Hamilton's Stores (Yellowstone National Park)

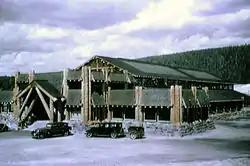
Swimming pool at Old Faithful operated by Hamilton

Charles Ashworth Hamilton was born in Winnipeg on November 19, 1884. His parents were Alma Lizzie Ashworth Hamilton and Charles Edward Hamilton. Alma was from Ottawa, C.E., a lawyer, and was an immigrant from Kent, England. At the time of their son's birth, C.E. was mayor of Winnipeg and attorney general of Manitoba. The family moved to Saint Paul, Minnesota in 1884, where the elder Charles had been appointed British Vice-Consul for Minnesota. After attending high school in Saint Paul, the younger Charles enrolled in a business school. This training helped him obtain a summer job in 1905 as an assistant to the purchasing agent for the Yellowstone Park Association at Mammoth Hot Springs. Hamilton spent subsequent summers as secretary to Harry W. Child, president of the Yellowstone Park Company, which operated the hotels in the park. From 1907 Hamilton was assistant to T.E. Farrow, Superintendent of Hotels. During this time, Hamilton became friends with Huntley Child Sr., son of Harry Child. In 1915 the Klamer store at Old Faithful came on the market and was offered to Huntley, who turned it down but informed Hamilton of the opportunity. Hamilton bought the store for $20,000 with Huntley Child's backing. Hamilton established himself at the Klamer store, which eventually became known as "Hamilton's Lower Store", in a six-room apartment on the upper floor. His office, papered with $1,839,105.60 in checks, was called the "Million Dollar Room." After Army service during World War I, Charles Hamilton married Eva Victoria Spence in 1920.